AFL Challenge

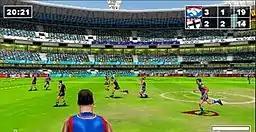
Western Bulldogs vs. St Kilda screenshot

AFL Challenge was universally critically panned. GameSpot's Dan Chiappini called the game "an unrewarding bore", citing that "the experience is nothing more than shallow and unrewarding gameplay, technical issues, and horrible difficulty scaling." He also noted its lack of multiplayer, a season mode, commentary, player numbers, and its two grounds, one being a small suburban ground, unfit for AFL football, and the other appearing to be modeled on the MCG. He gave the game a "bad" rating and a 3 out of 10. "PALGN" said "AFL Challenge is a dud of the game that not even an AFL fan would enjoy" and gave it a 1 out of 10.